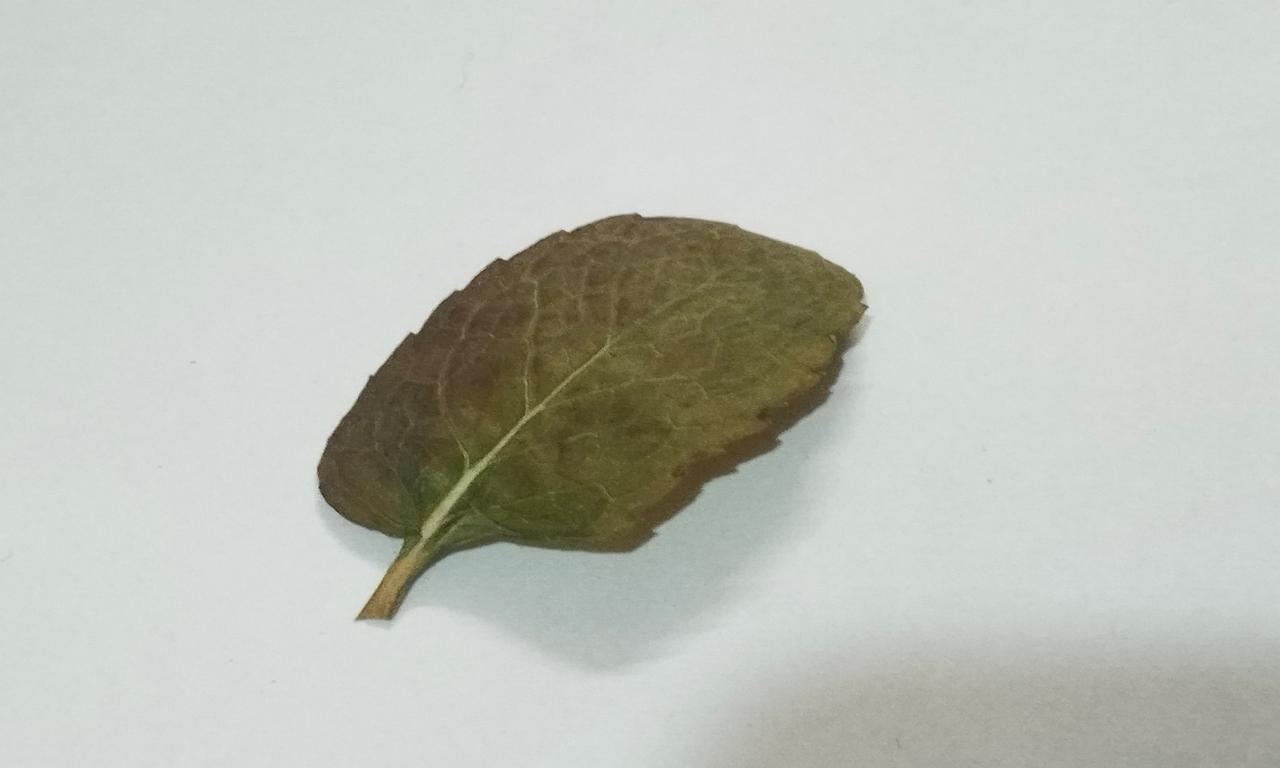
Label: Dried